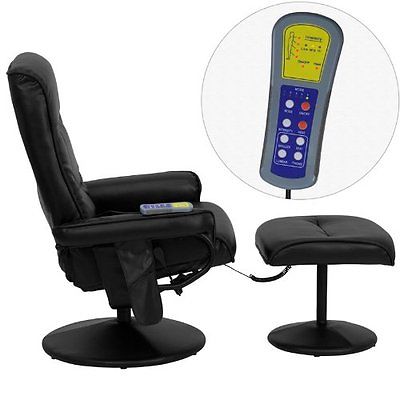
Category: chair